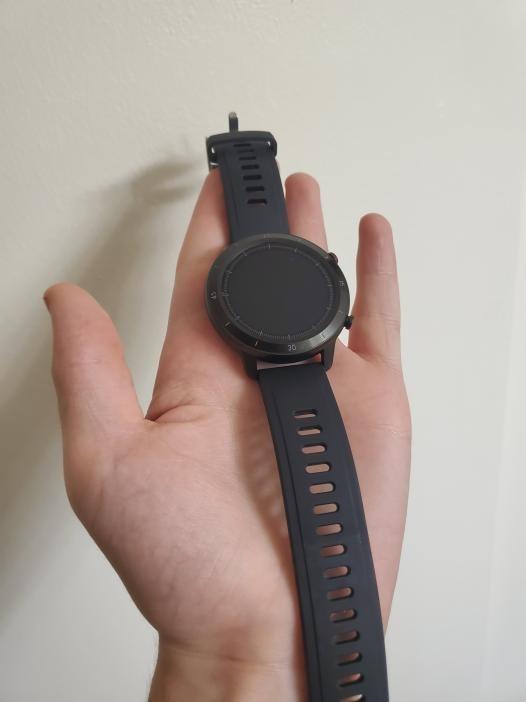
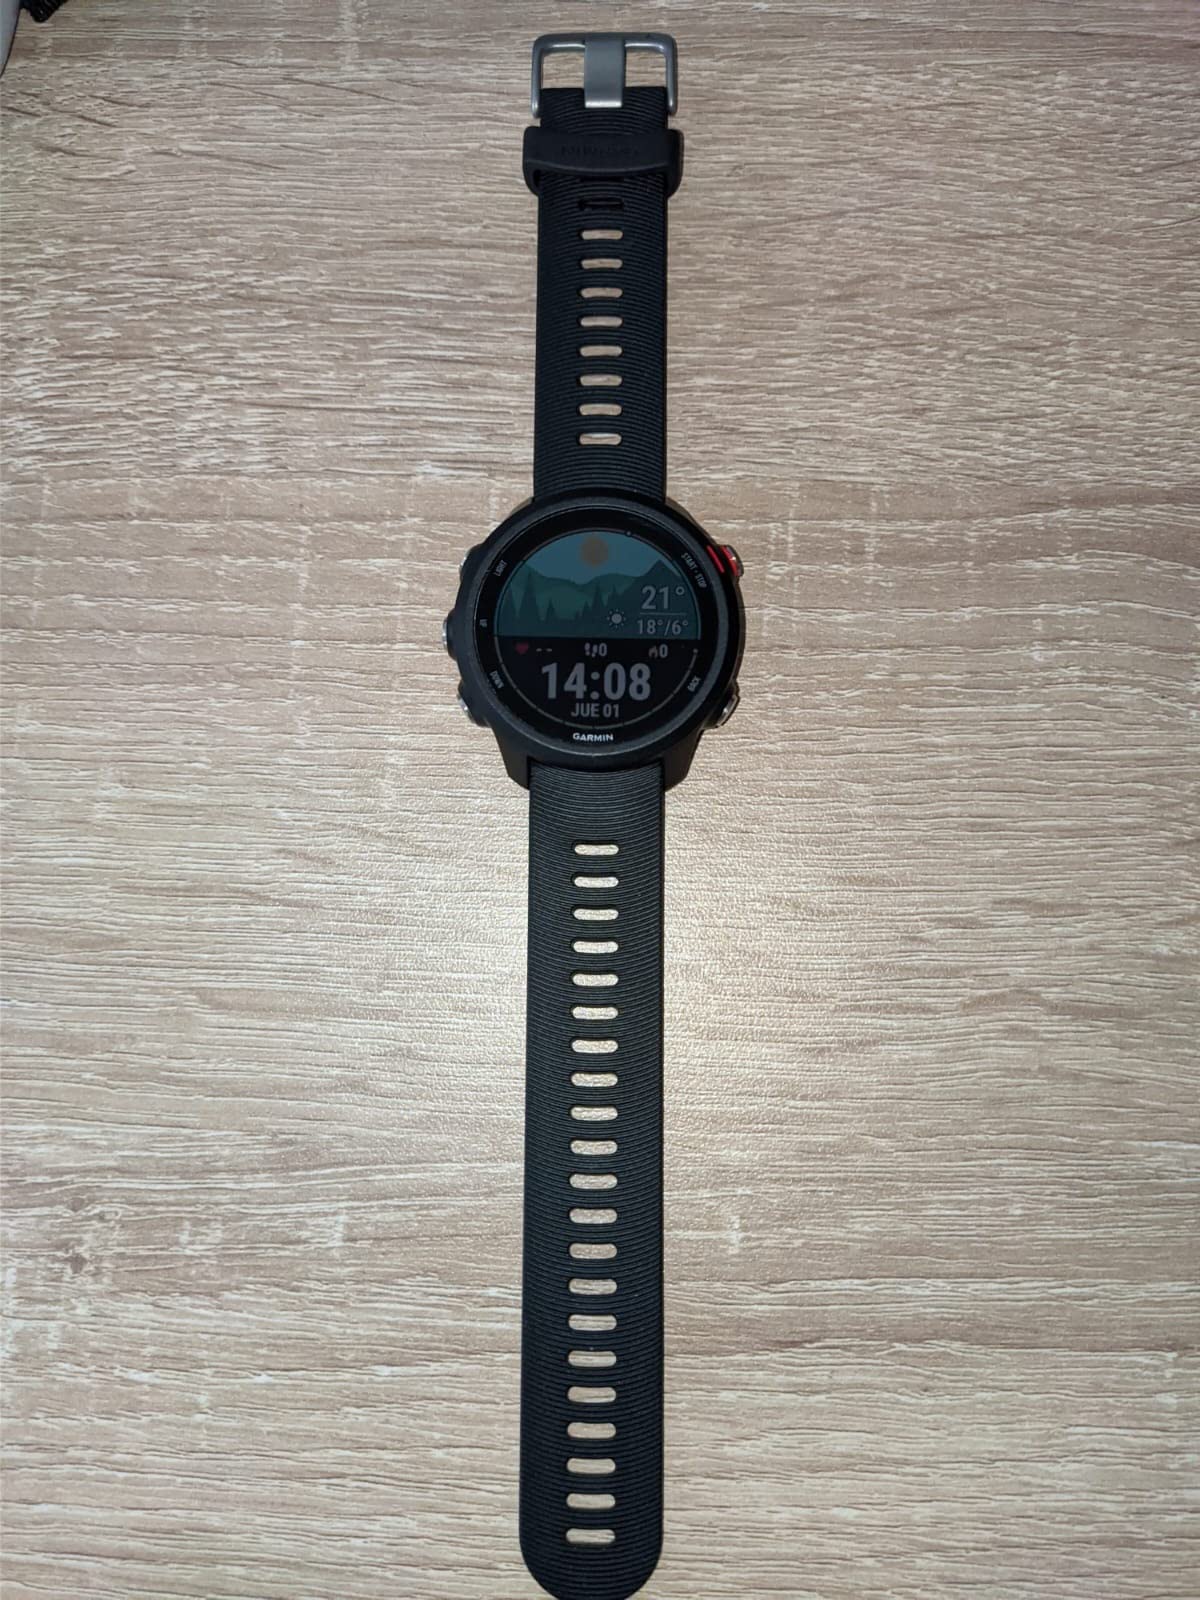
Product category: smartwatch
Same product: no